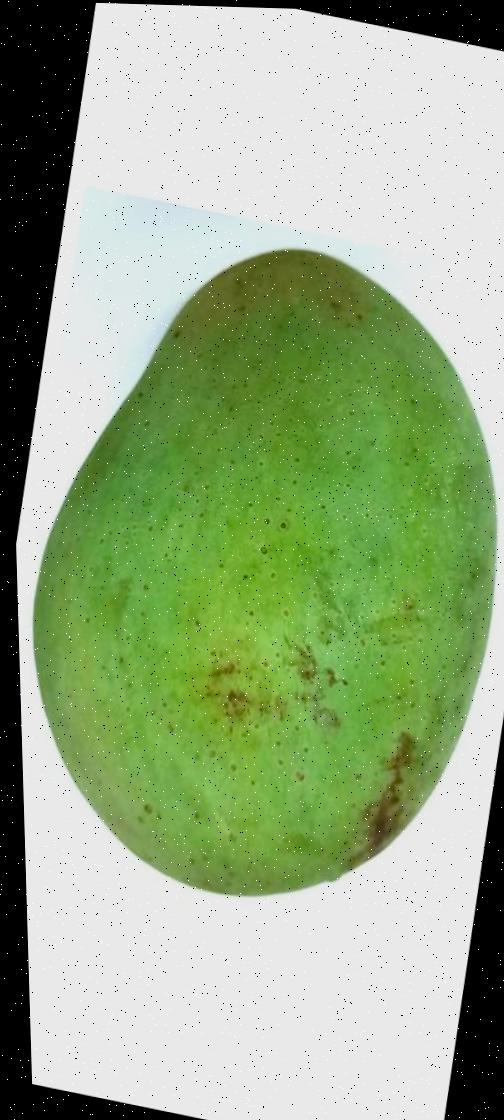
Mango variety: Fazli Shurmai